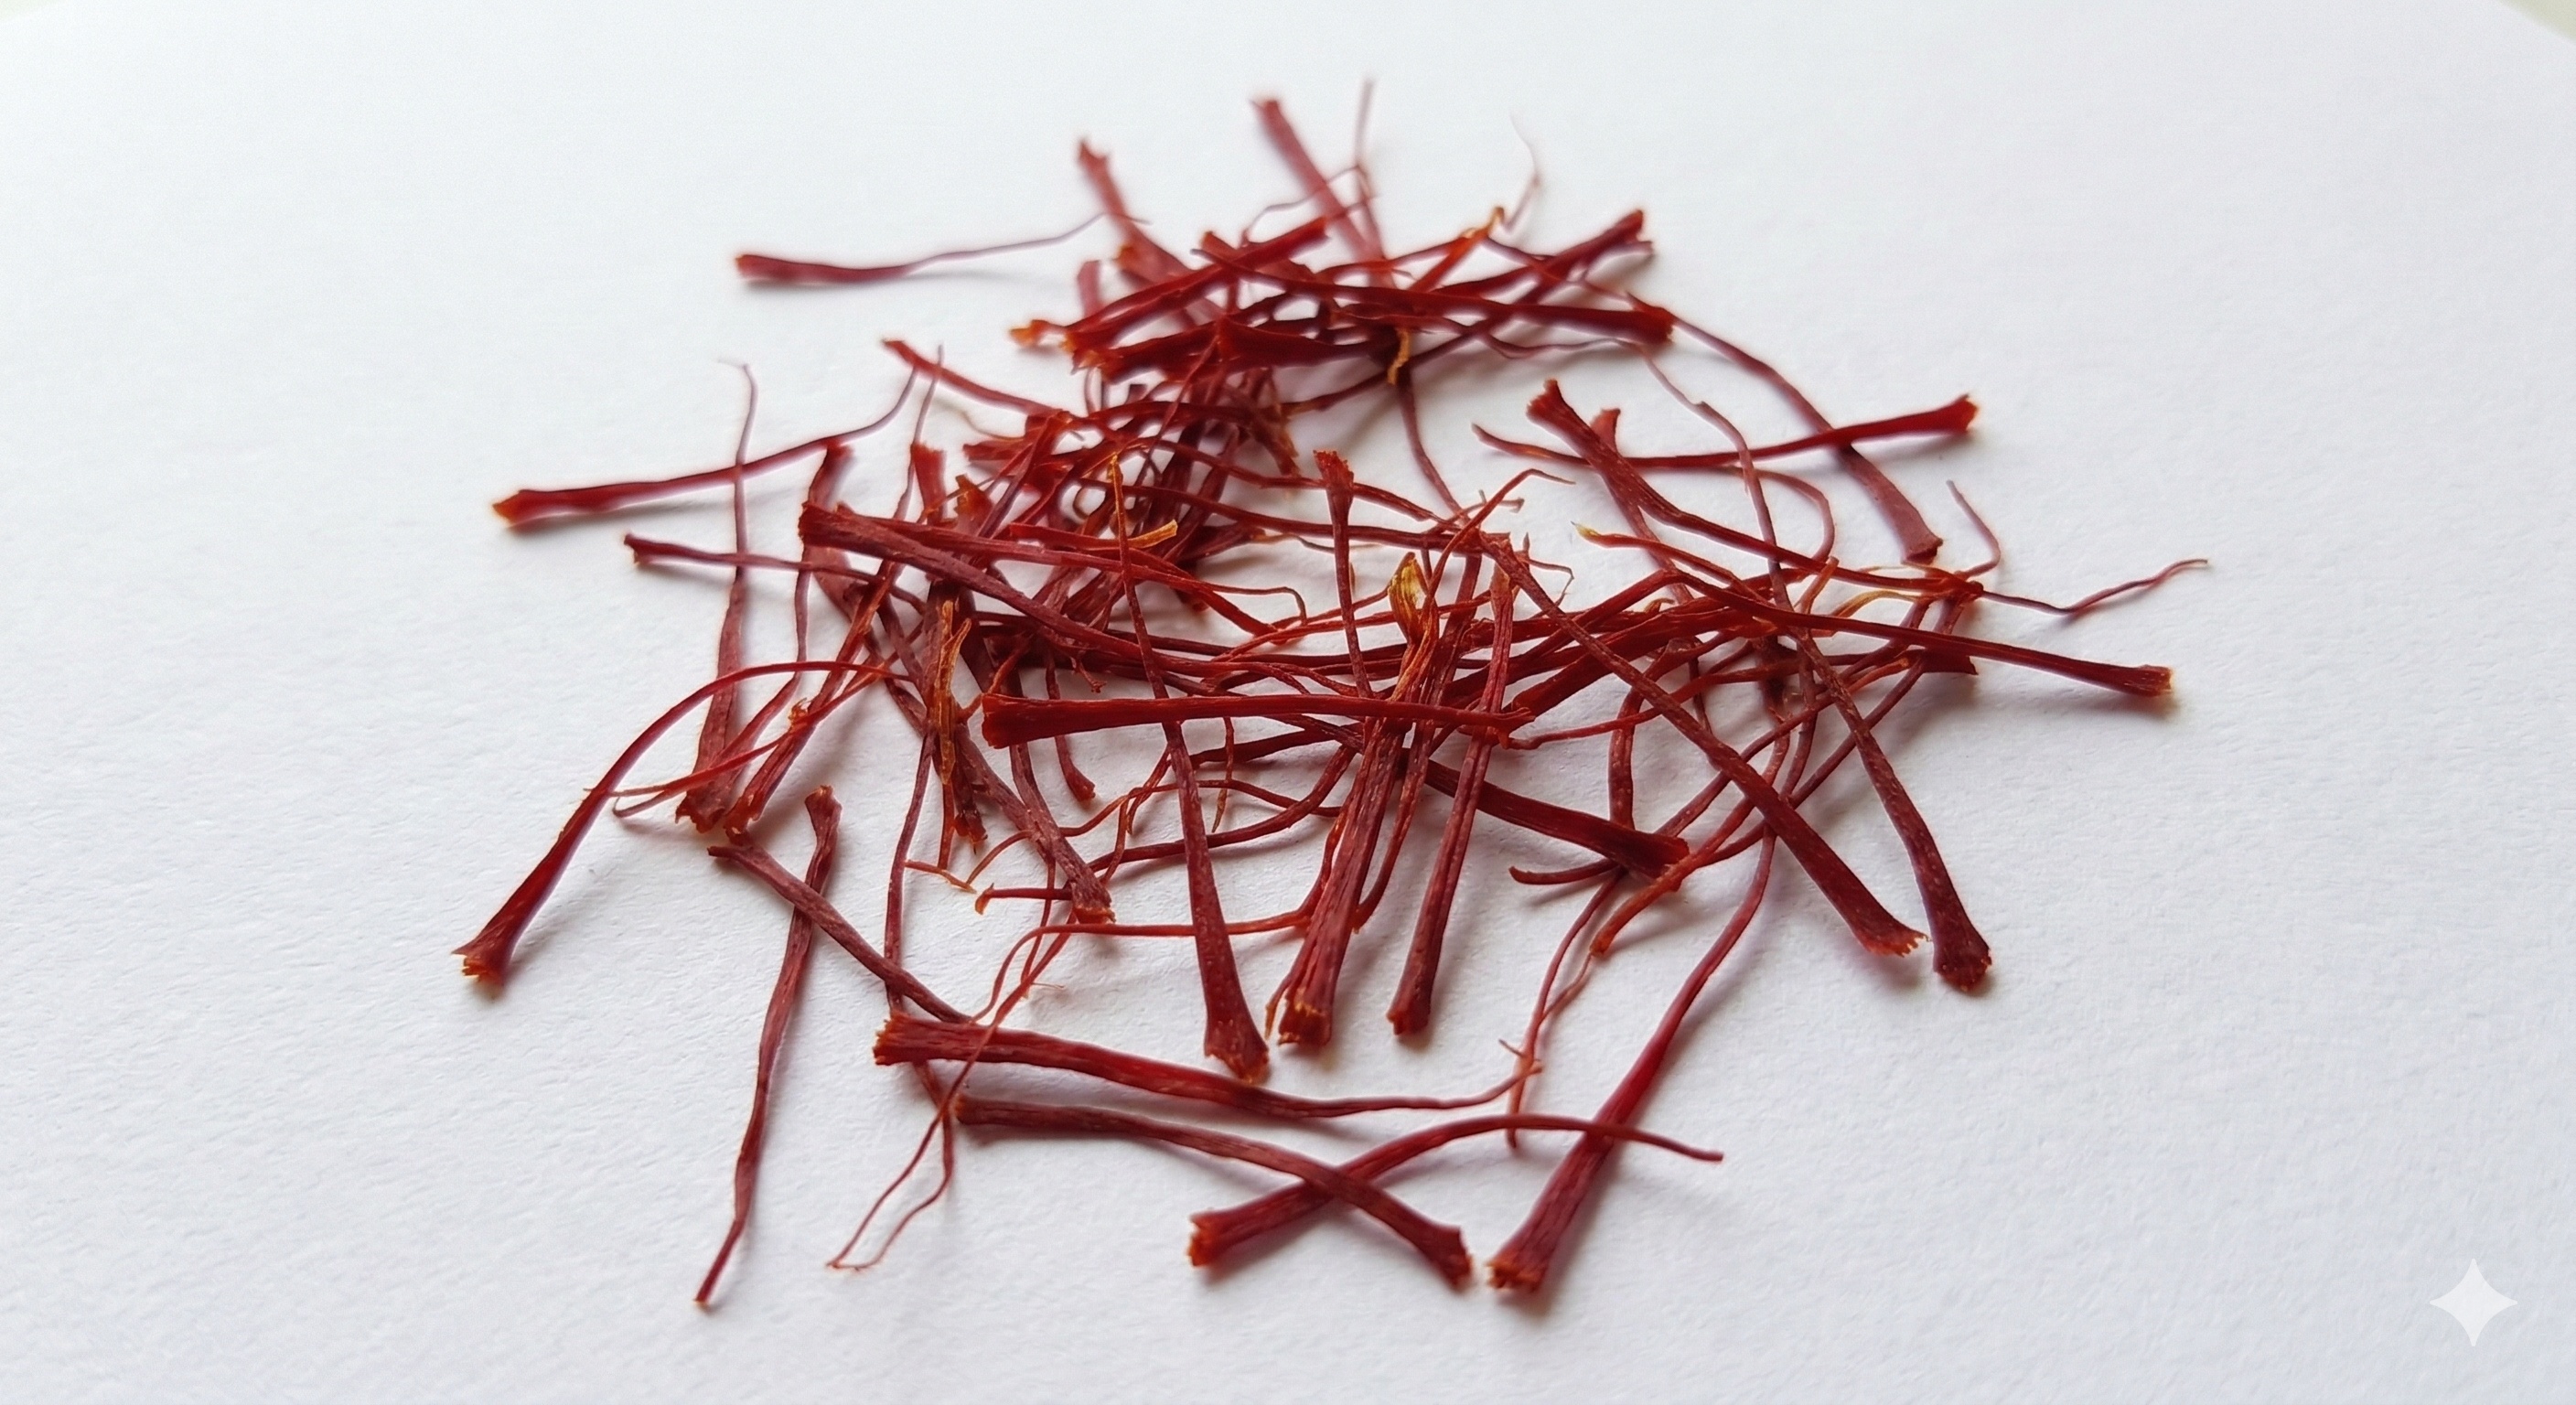
Saffron quality class: mogra